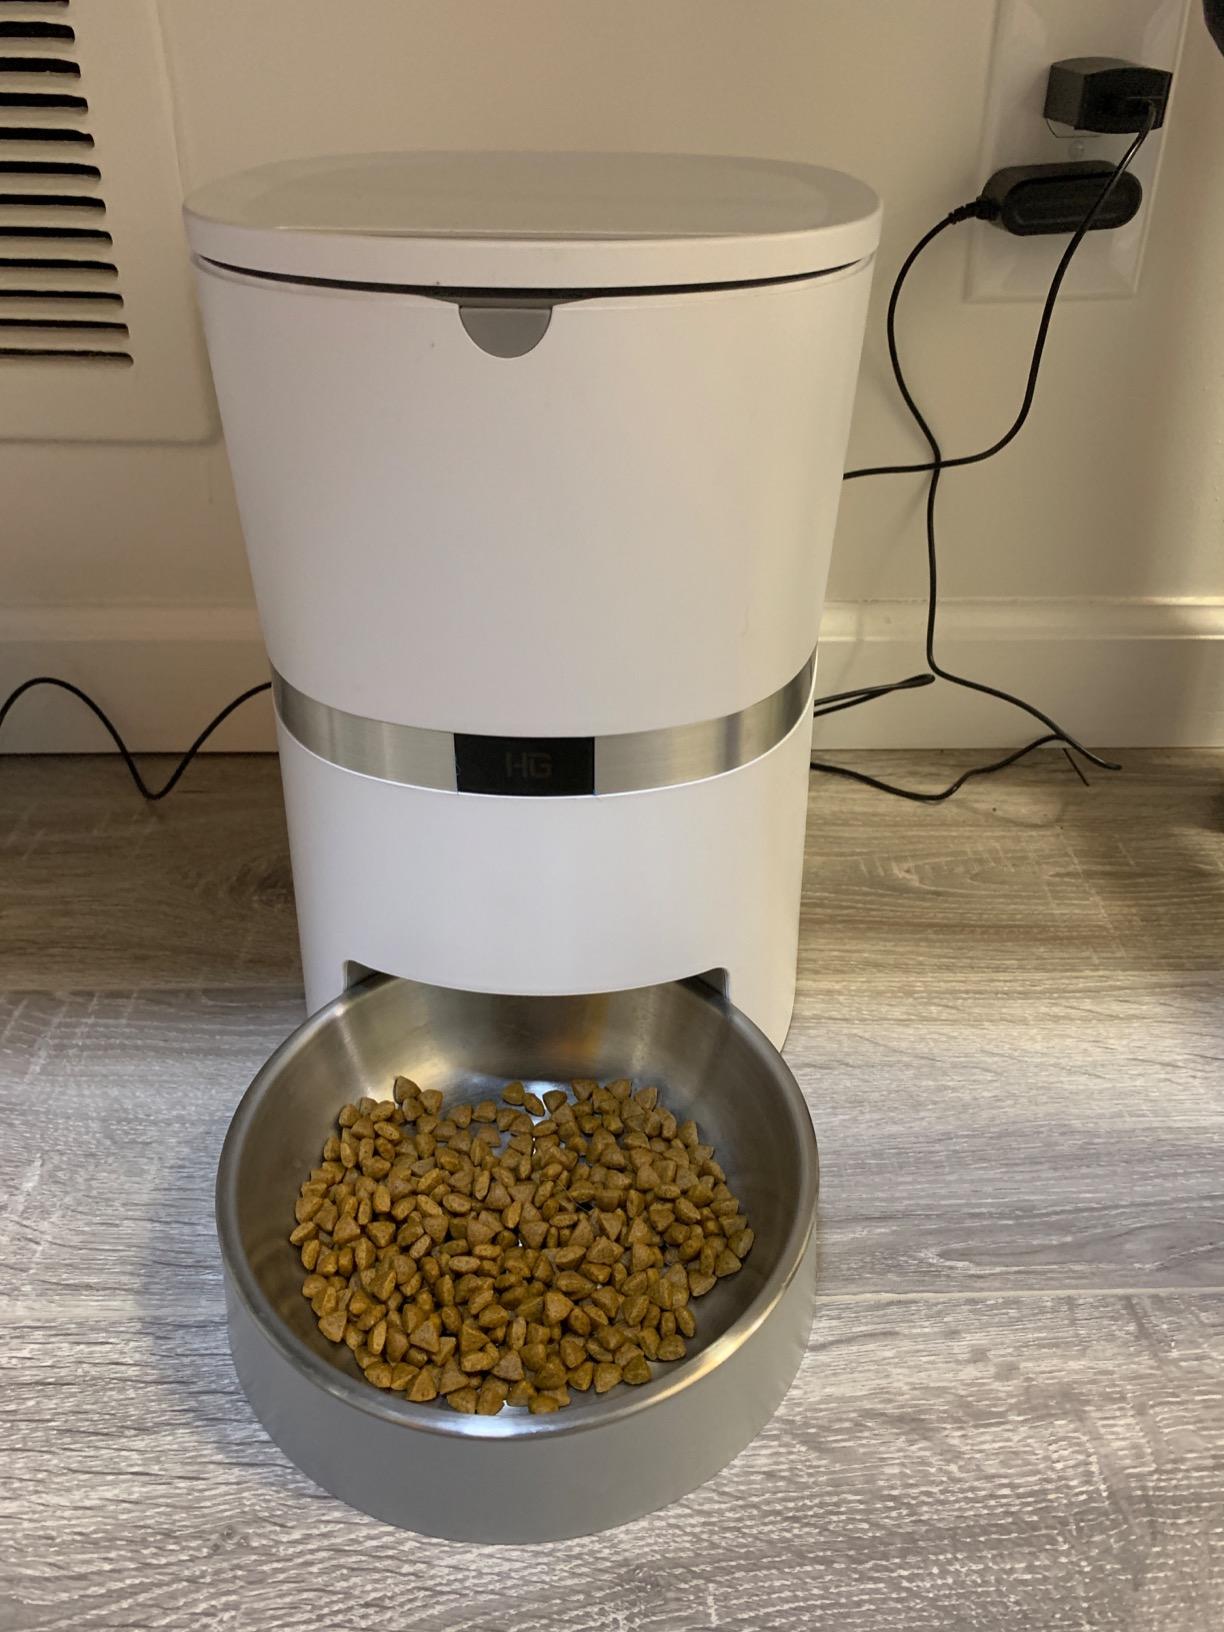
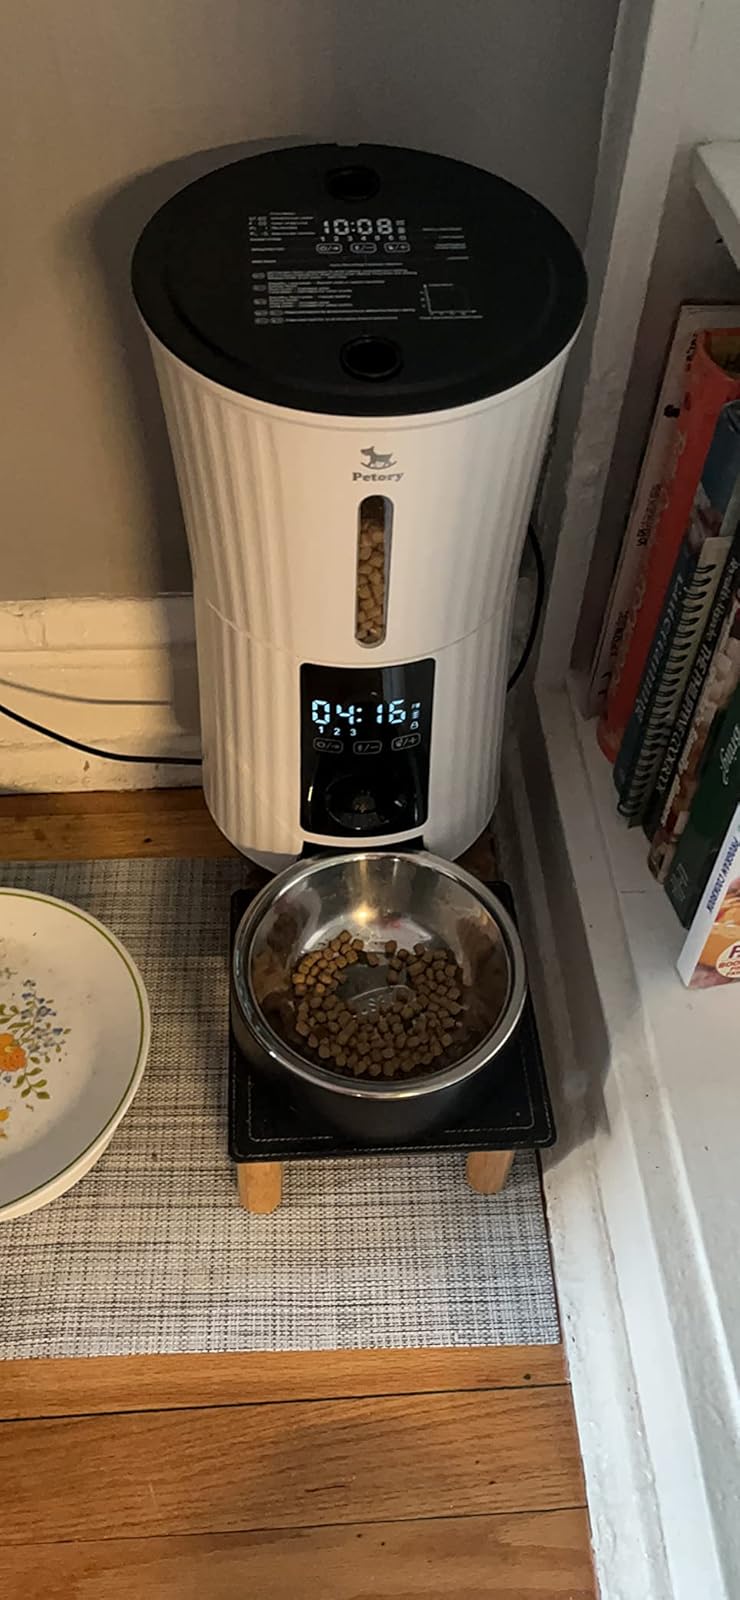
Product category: items_feeder
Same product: no